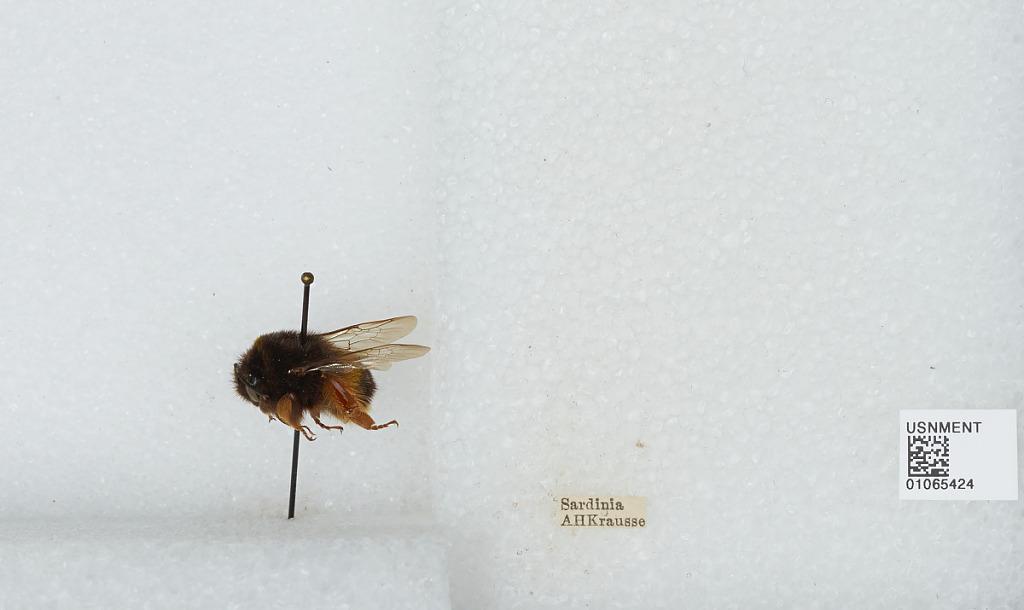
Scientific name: Bombus sp.
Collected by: A. Krausse
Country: Italy
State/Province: Sardinia
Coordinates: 40.1277, 9.01685